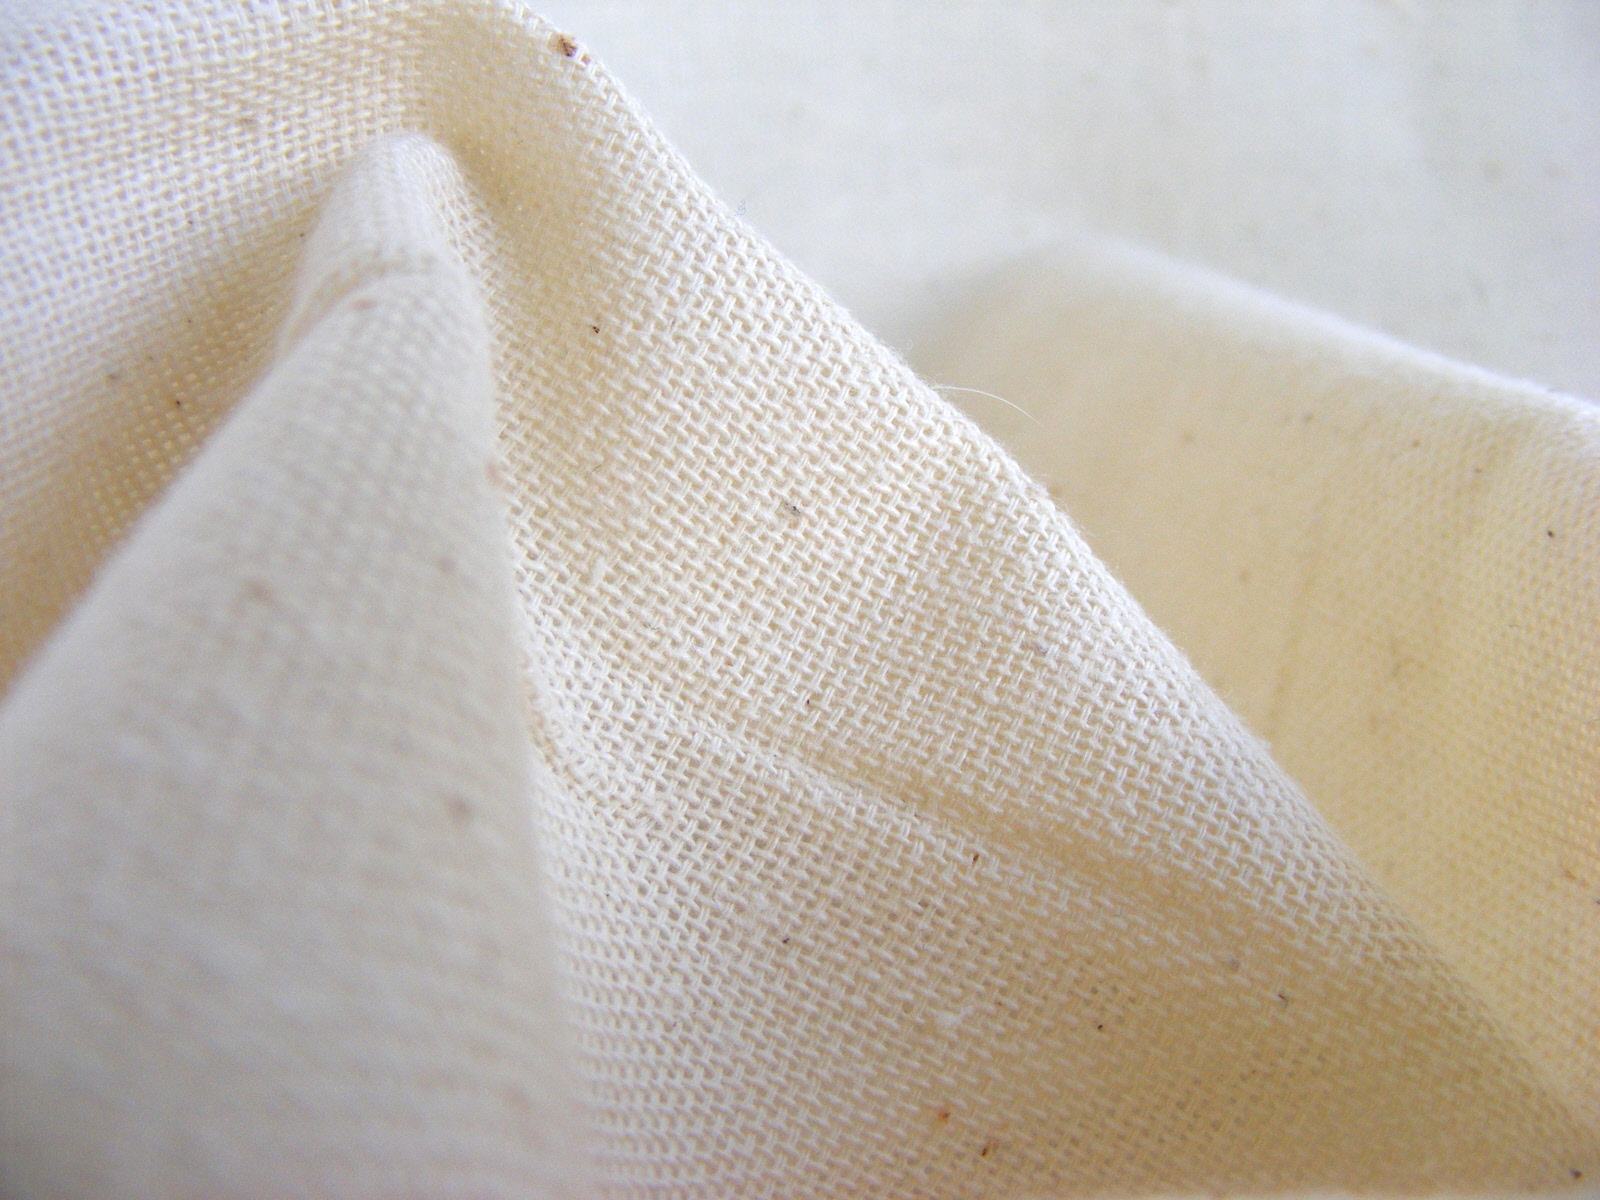
texture, cloth, cream, material, fabric, textured, textile, beige, woven